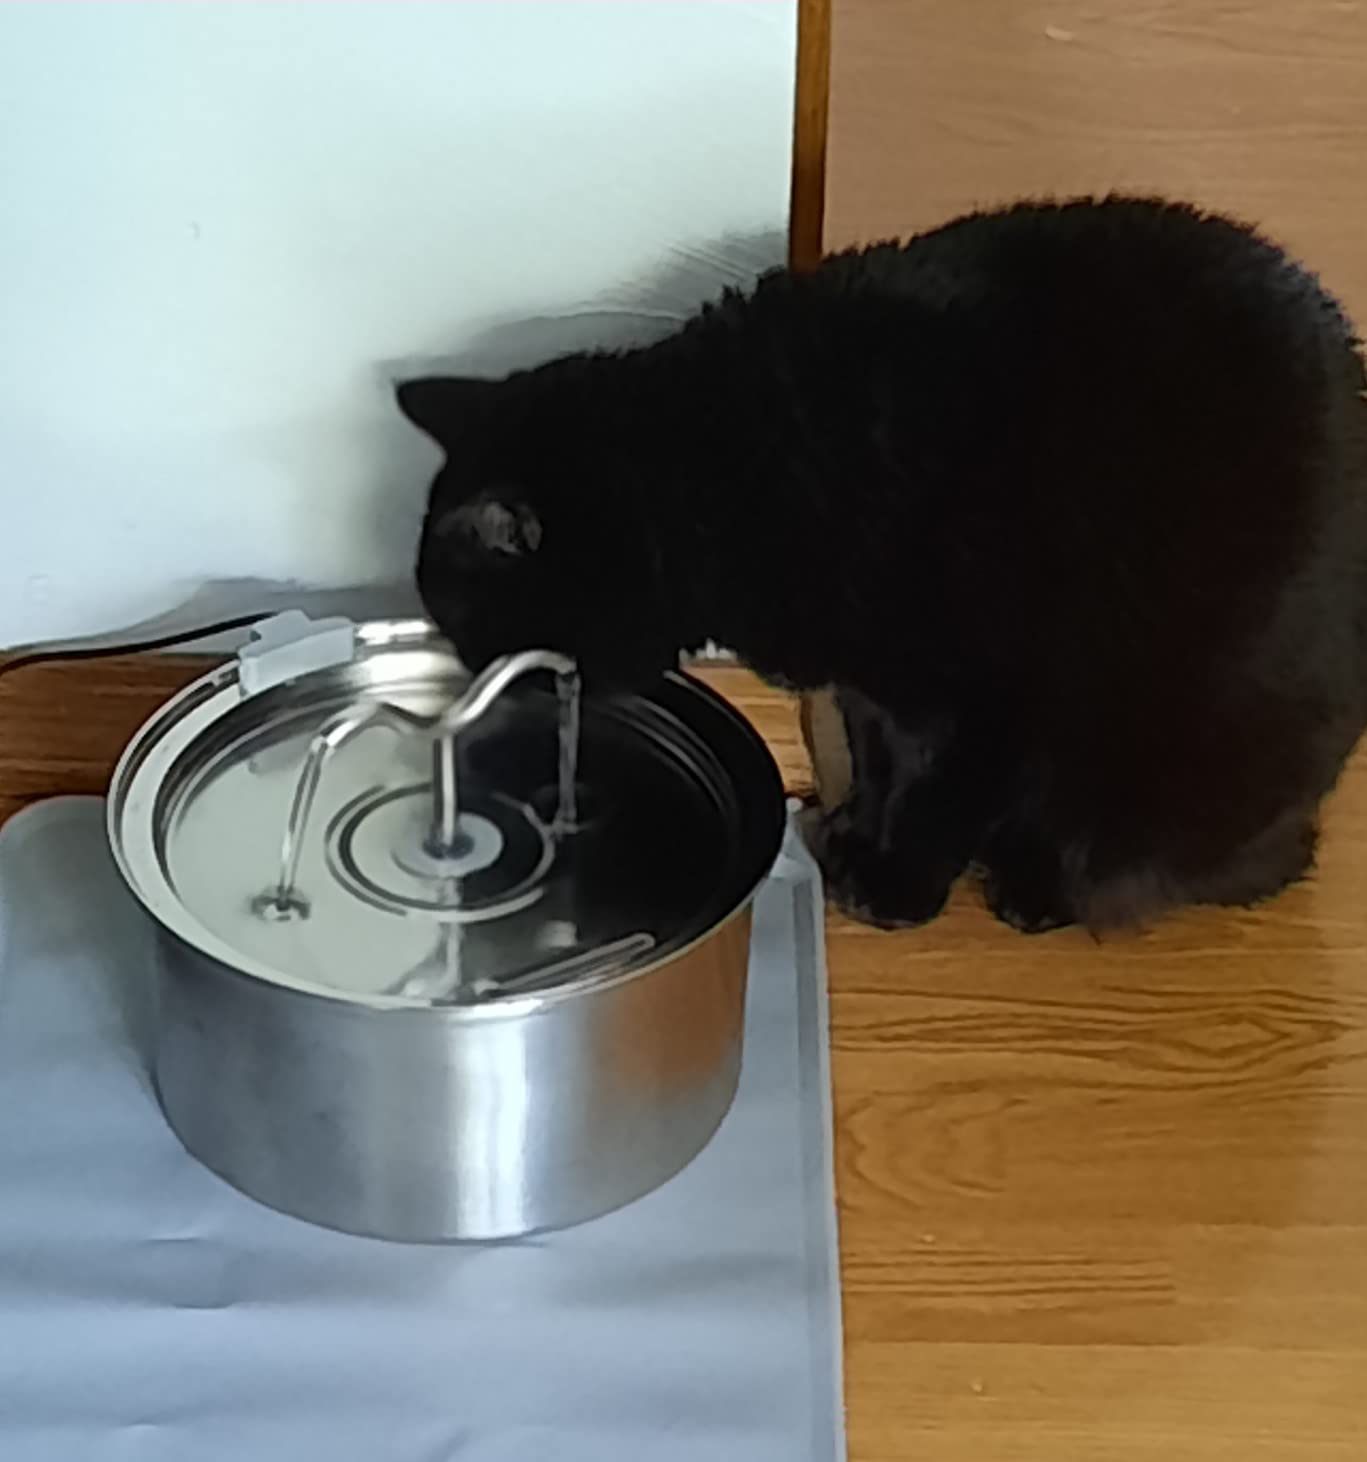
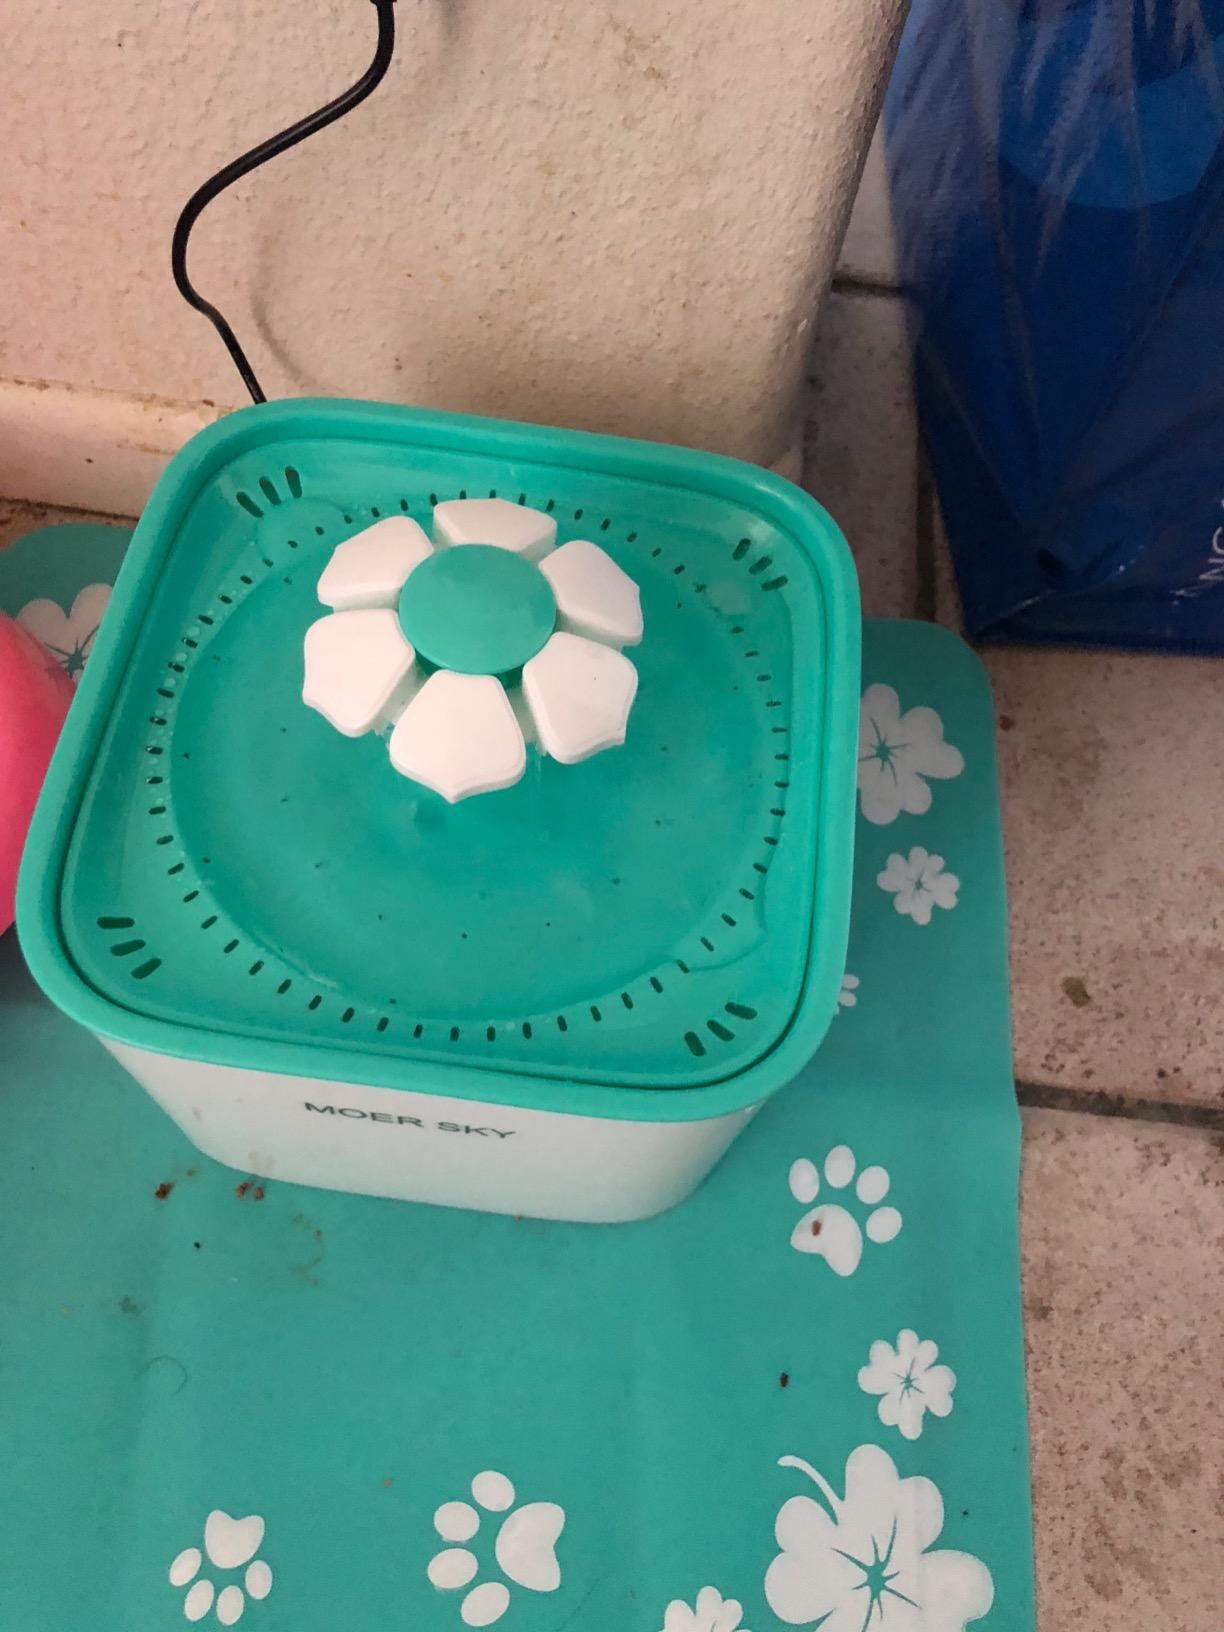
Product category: items_bowl
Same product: no